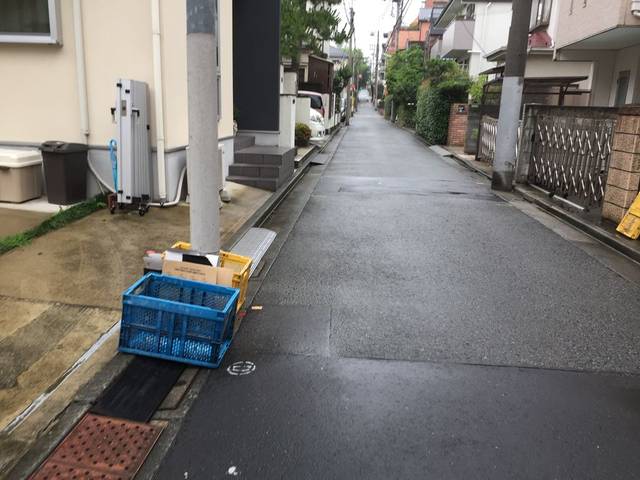
Region: Japan
Coordinates: 35.636, 139.655